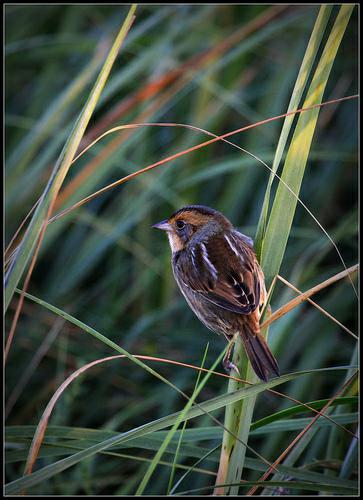
A photo of a nelson sharp tailed sparrow